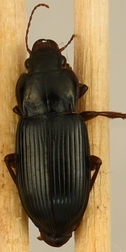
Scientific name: Amara carinata
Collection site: Sterling Site (STER), plot STER_006